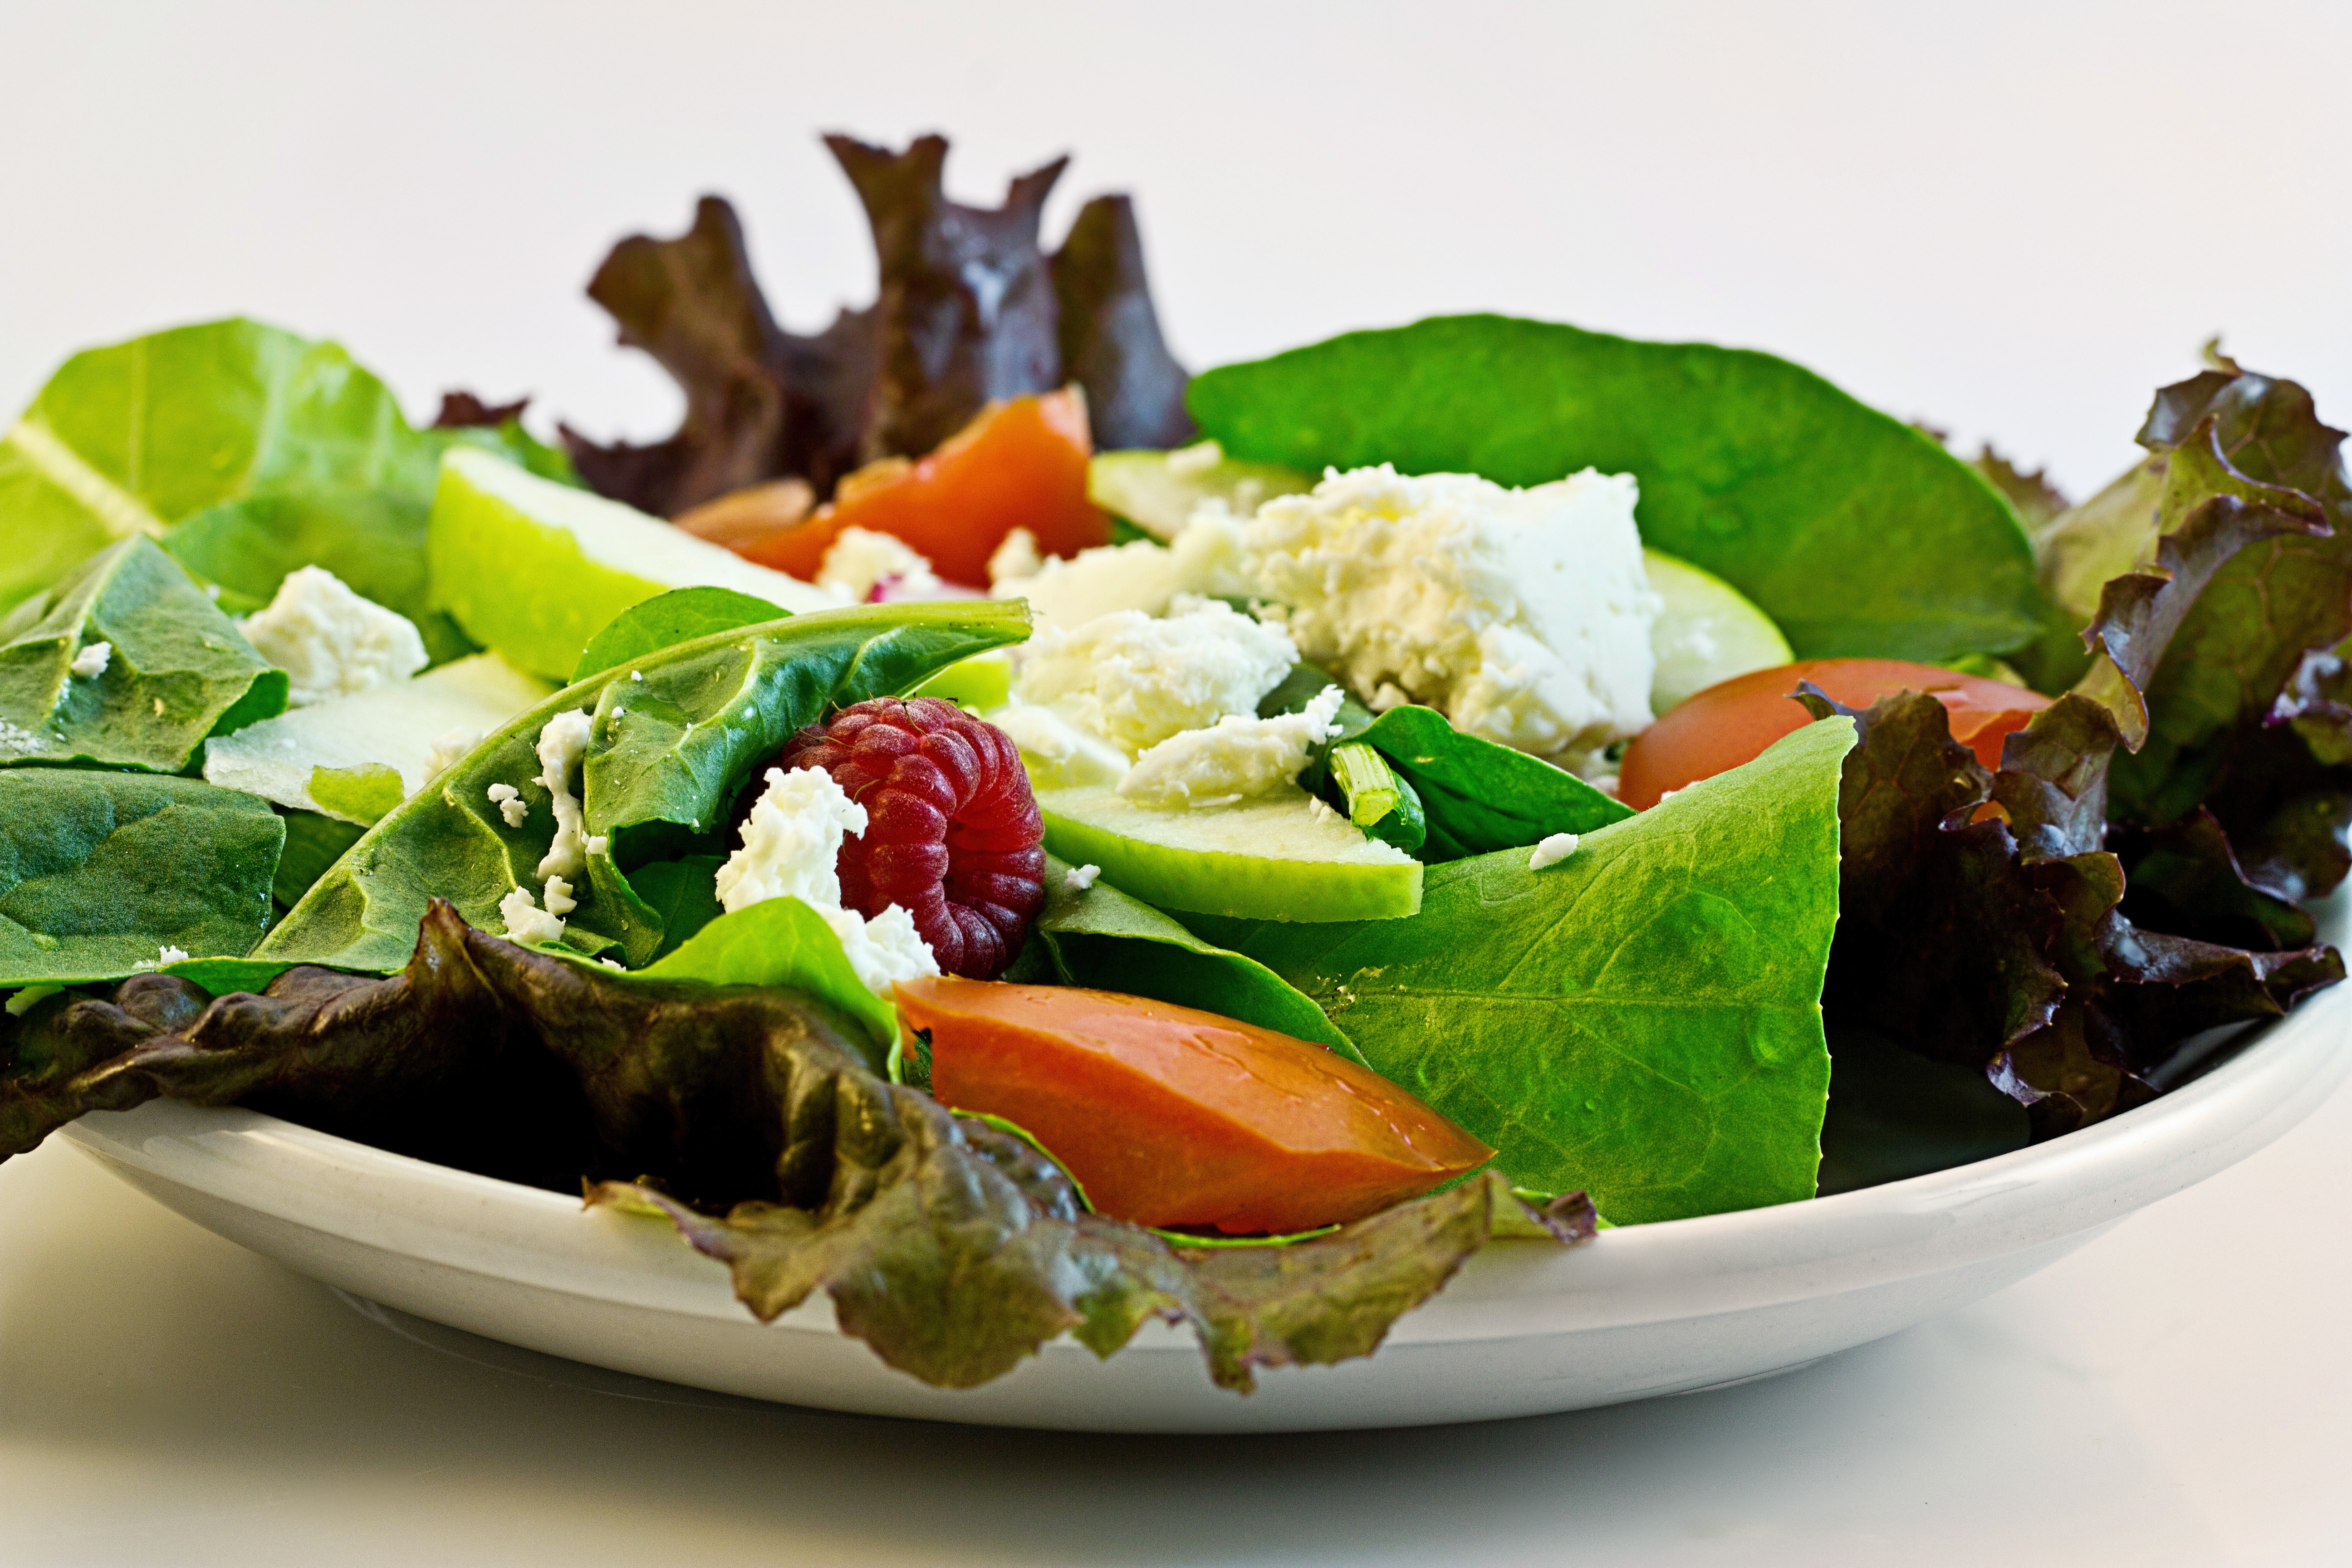
dish, meal, food, salad, produce, vegetable, fresh, cuisine, health, diet, dieting, caesar salad, weight loss, spinach salad